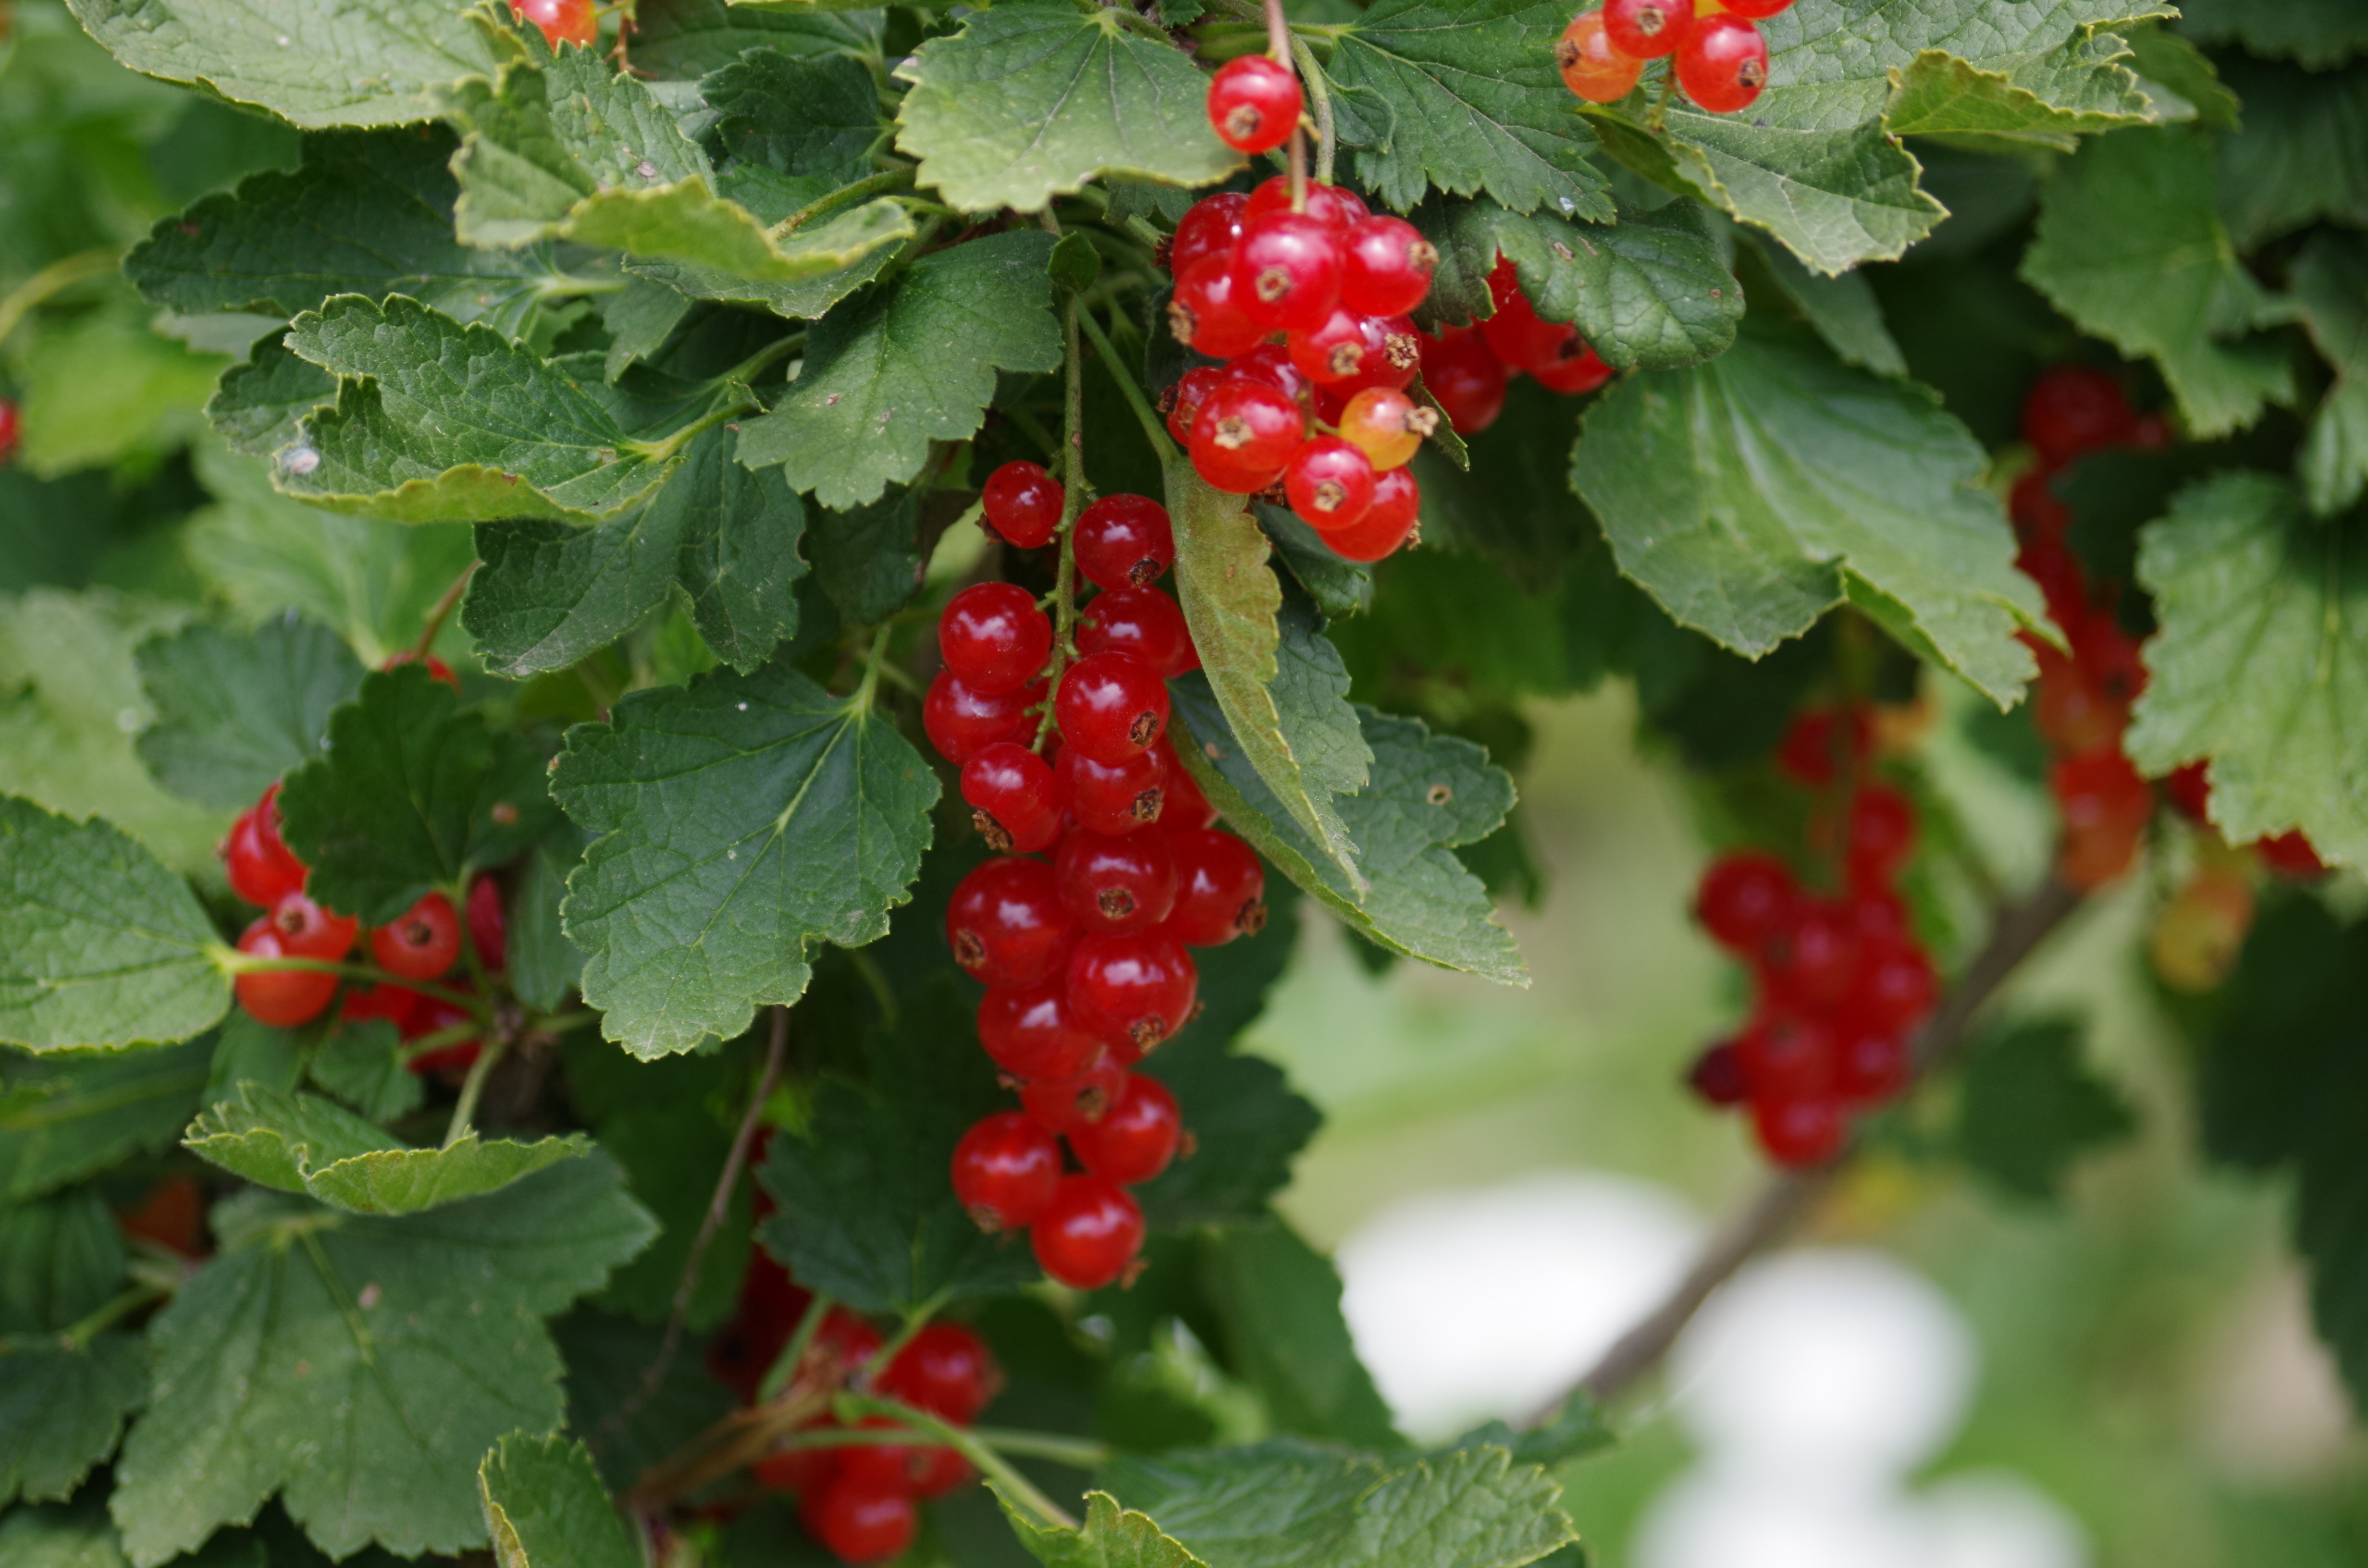
plant, fruit, berry, flower, food, red, produce, garden, healthy, shrub, viburnum, bunch of grapes, flowering plant, currant, guelder rose, land plant, zante currant, chinese hawthorn, dewberry, schisandra, wine raspberry, thimbleberry